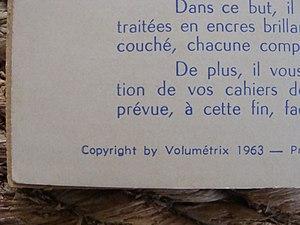
Il s'agit ici de démontrer les années de parution des livrets. Ici la deuxième édition des livrets Volumétrix de 12 pages éditées à partir de 1963 et jusque 1975
Volumétrix est une marque française d'édition proposant principalement des livrets éducatifs et des bons points des années 1950 à 1970.